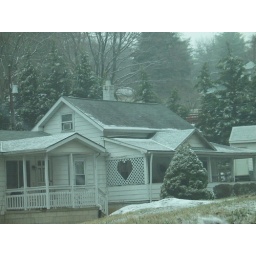
So many cute houses here in the US.